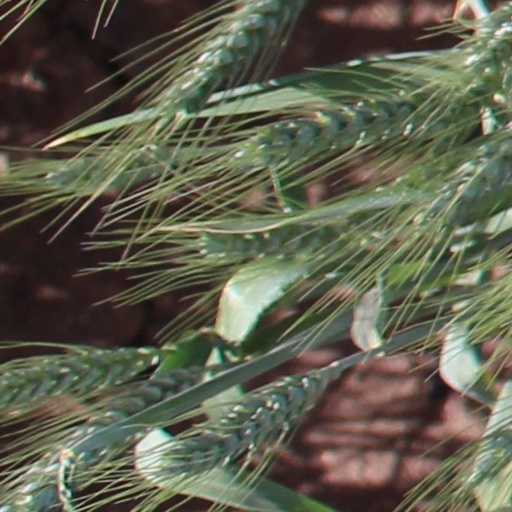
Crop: wheat